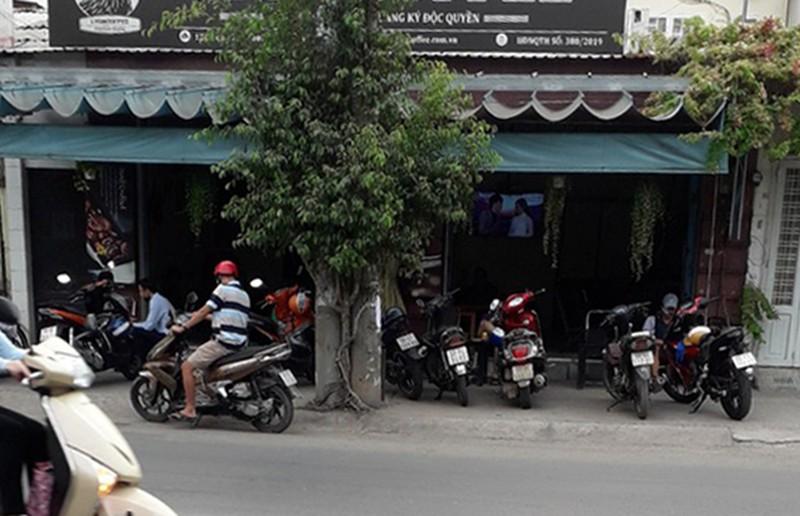
những chiếc xe máy đang được dựng trên lề đường